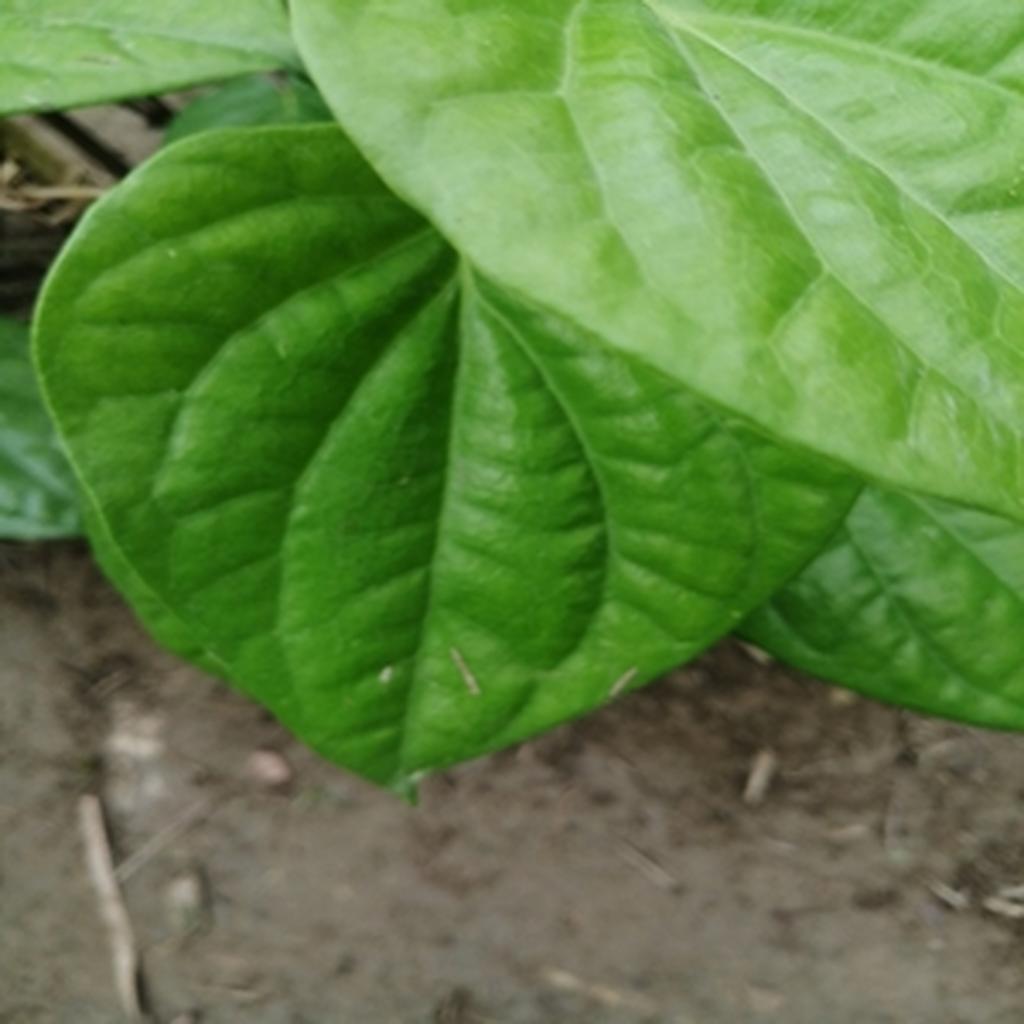
Label: Healthy_Leaf